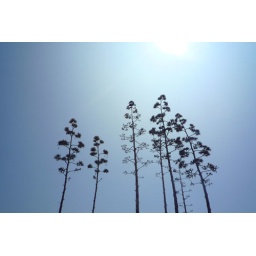
cute trees in venice beach